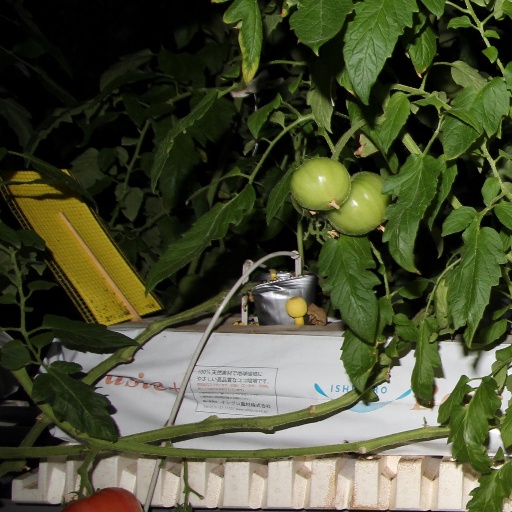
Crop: tomato